Tun Teja Mausoleum

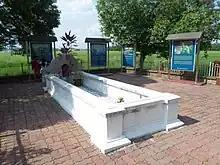

The Tun Teja Mausoleum is the mausoleum of Tun Teja located in Merlimau, Jasin District, Melaka, Malaysia. It is the burial place of Tun Teja Ratna Benggala, consort of Sultan Mahmud Shah who ruled Melaka from 1488 to 1511.